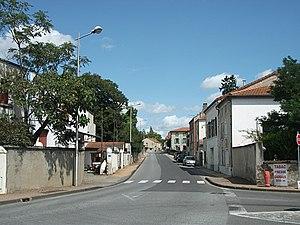
Route départementale 1093 en direction de Maringues, à Joze, Puy-de-Dôme, France [15151]
Joze est une commune française située dans le département du Puy-de-Dôme, en région Auvergne-Rhône-Alpes. Elle fait partie de l'aire urbaine de Clermont-Ferrand et de l'arrondissement de Thiers.